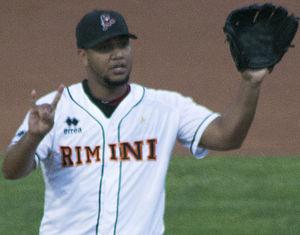
Yorman Bazardo, né le 11 juillet 1984 à Maracay, est un joueur vénézuélien de baseball évoluant en Ligue majeure de baseball entre 2005 et 2009. Après la saison 2009, ce Lanceur compte 25 matchs joués et une moyenne de points mérités de 6,86. Bazardo rejoint les Twins du Minnesota en 2011 via un contrat de ligues mineures.